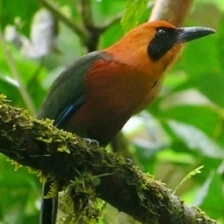
Species: RUFUOS MOTMOT
Scientific name: BARYPHTHENGUS MARTII